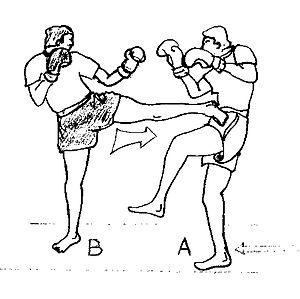
La boxe est un sport de combat pratiqué depuis le XVIIIᵉ siècle à un contre un, qui recourt à des frappes de percussion à l'aide de gants matelassés.
En sport, l'habileté désigne la « capacité à élaborer une réponse efficace et économique pour atteindre un objectif précis ». C’est donc une conduite adaptée, efficace, stable, constante, anticipée, économique… et acquise par l’apprentissage. Elle est de nature : physique, physiologique, mentale, cognitive, etc.
Nous présentons ici un recueil de termes techniques des boxes modernes dites « sportives » associés à leurs définitions. La définition du mot est la plupart du temps donnée dans le contexte dans lequel il est utilisé, ou le domaine auquel il se rapporte. Ce glossaire de la boxe n’aborde pas les mots des boxes ancestrales et celles dites « martiales ».
La stratégie, dans les sports de combat, correspond au comportement adopté par l’athlète pour négocier au mieux les situations d’opposition.